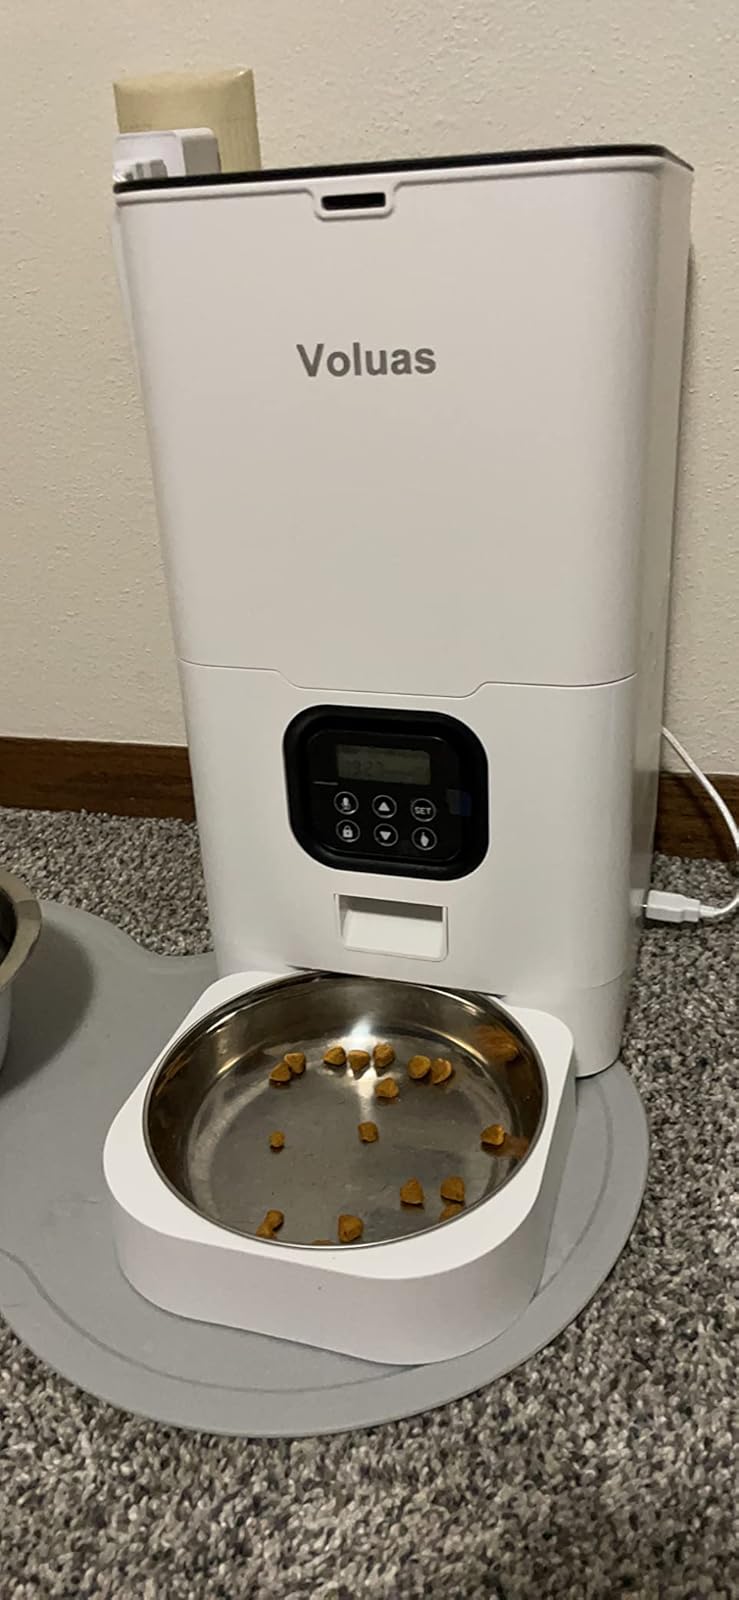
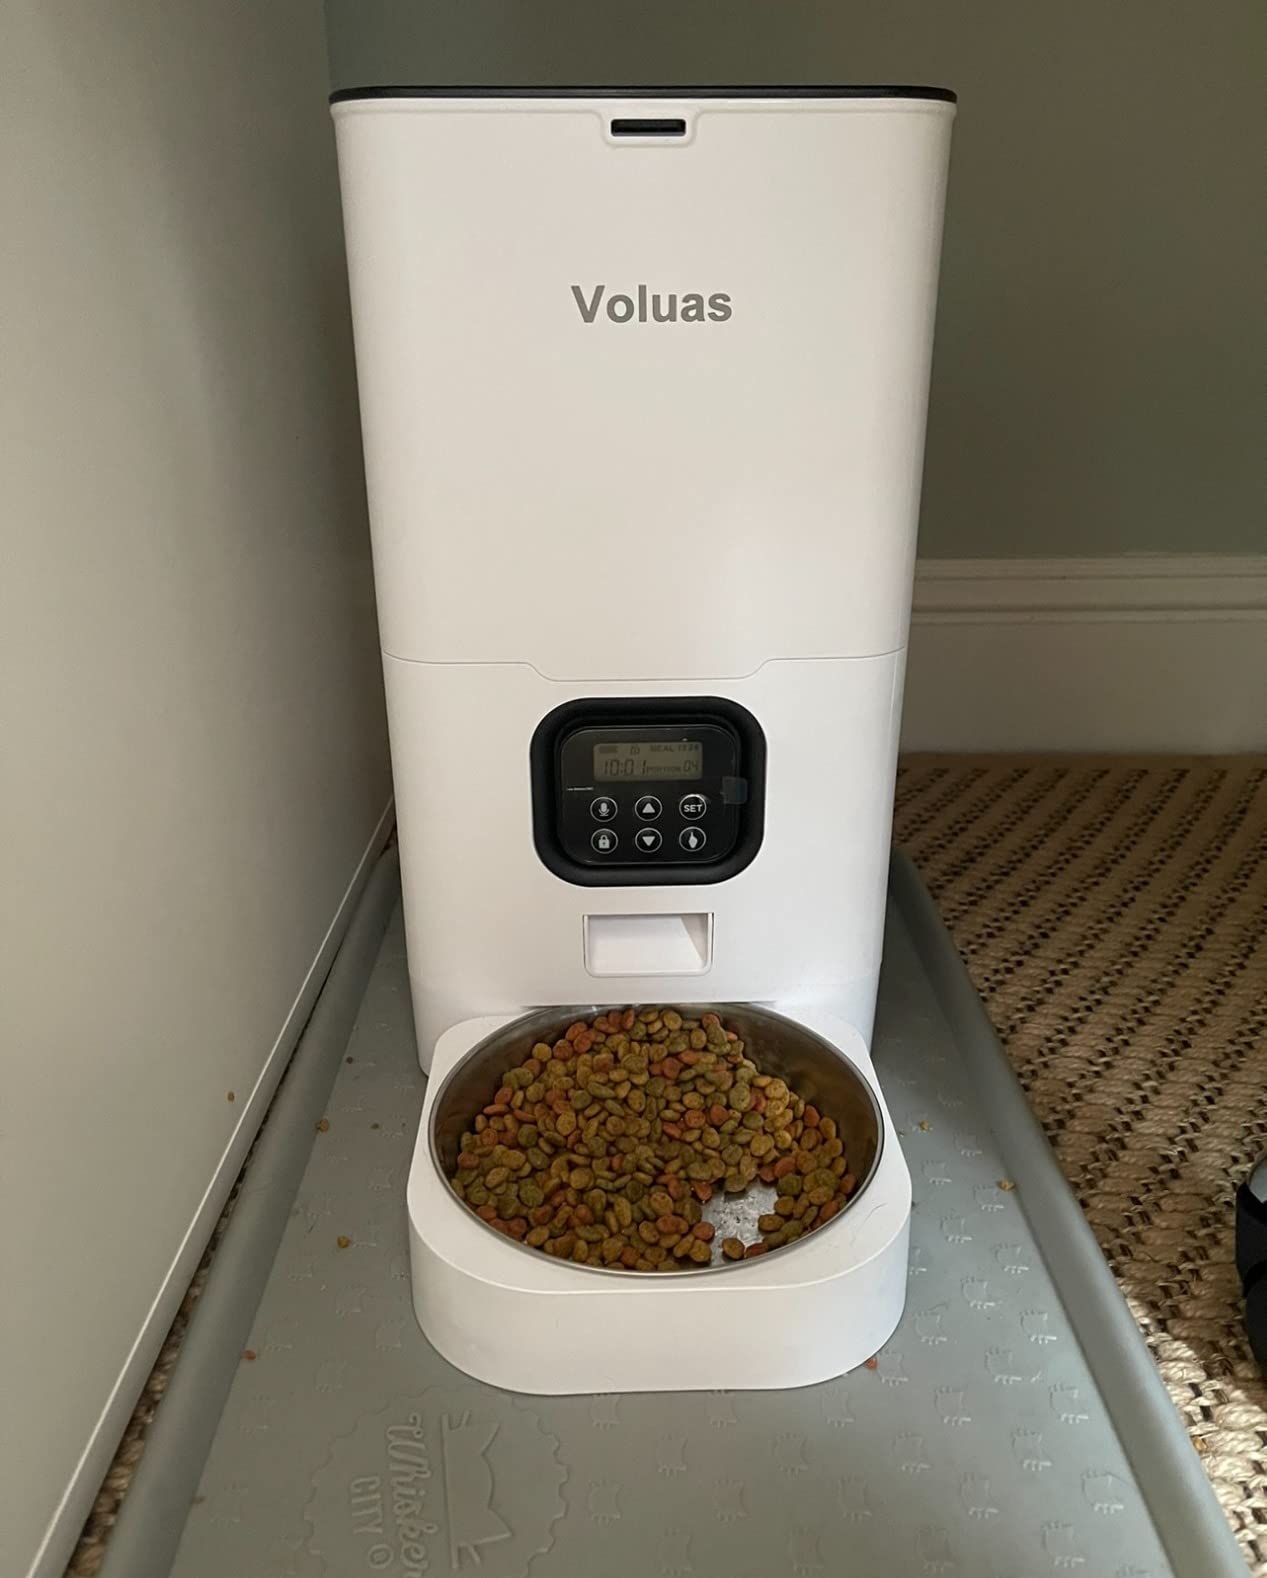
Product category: items_feeder
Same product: yes